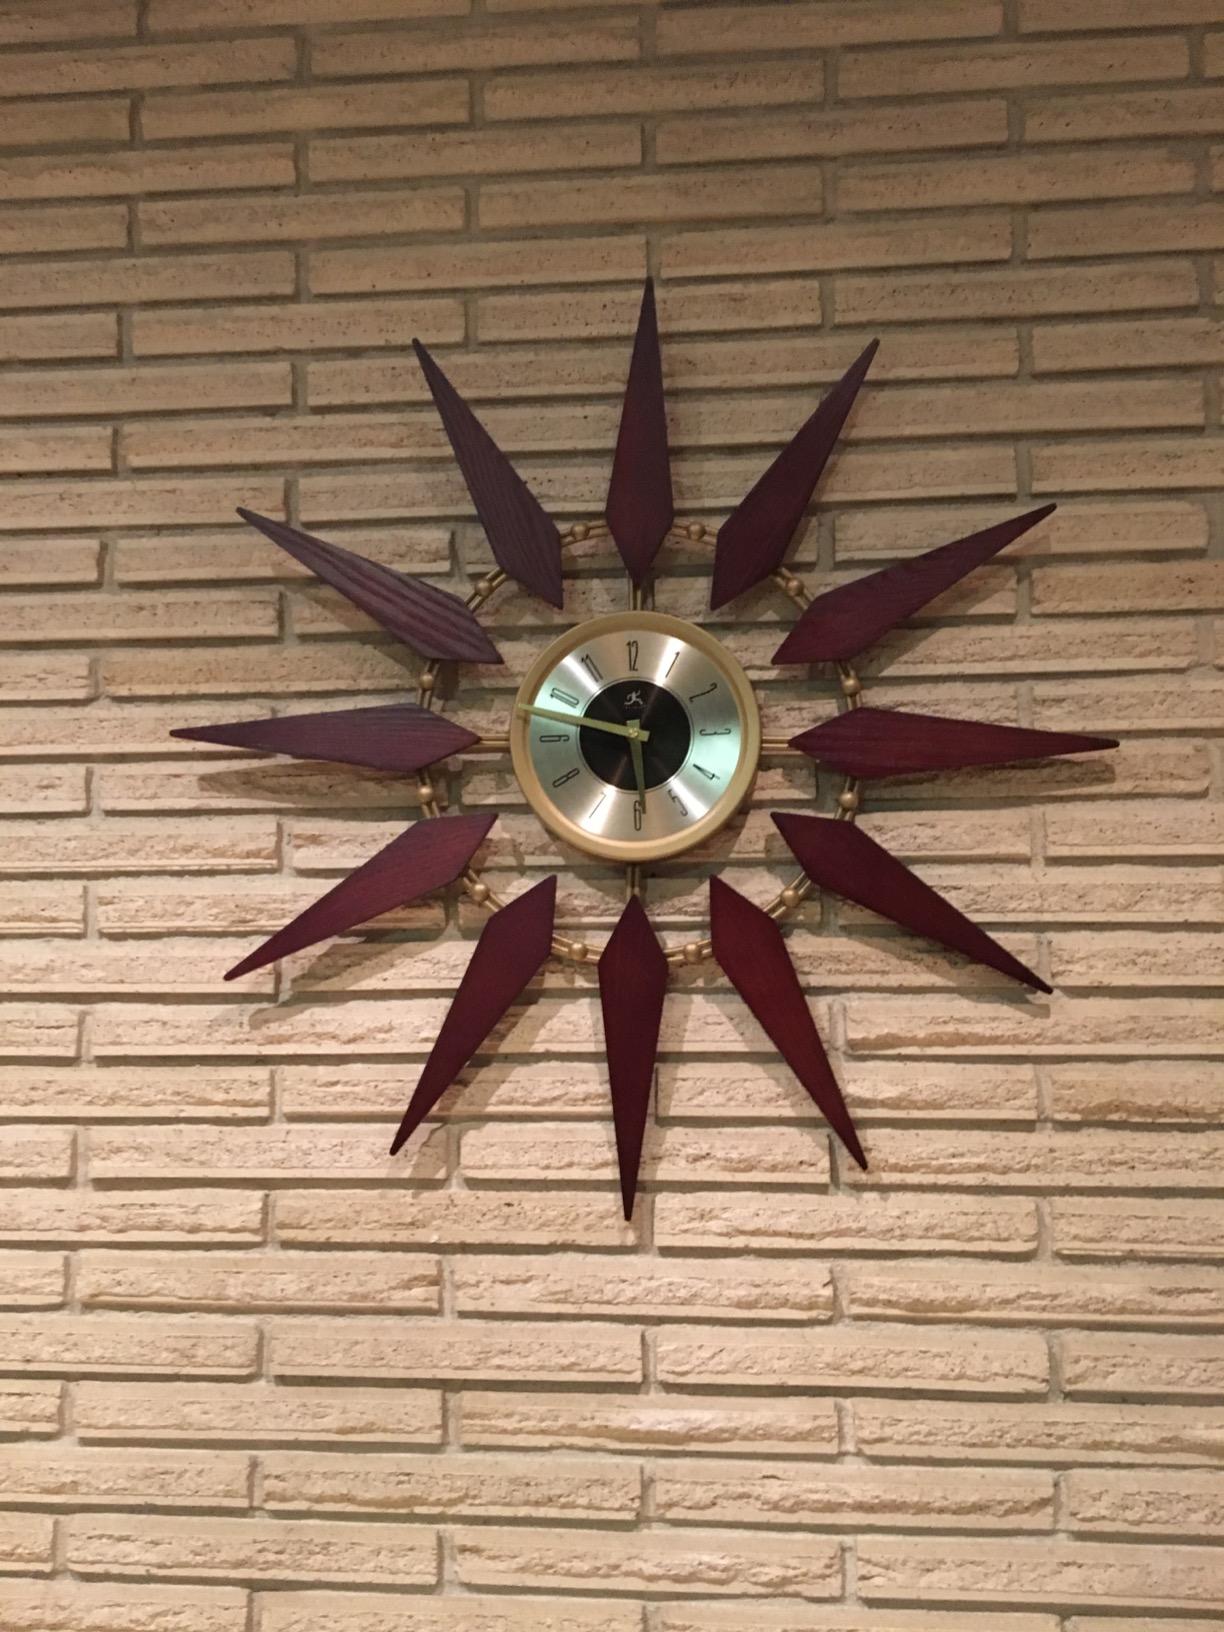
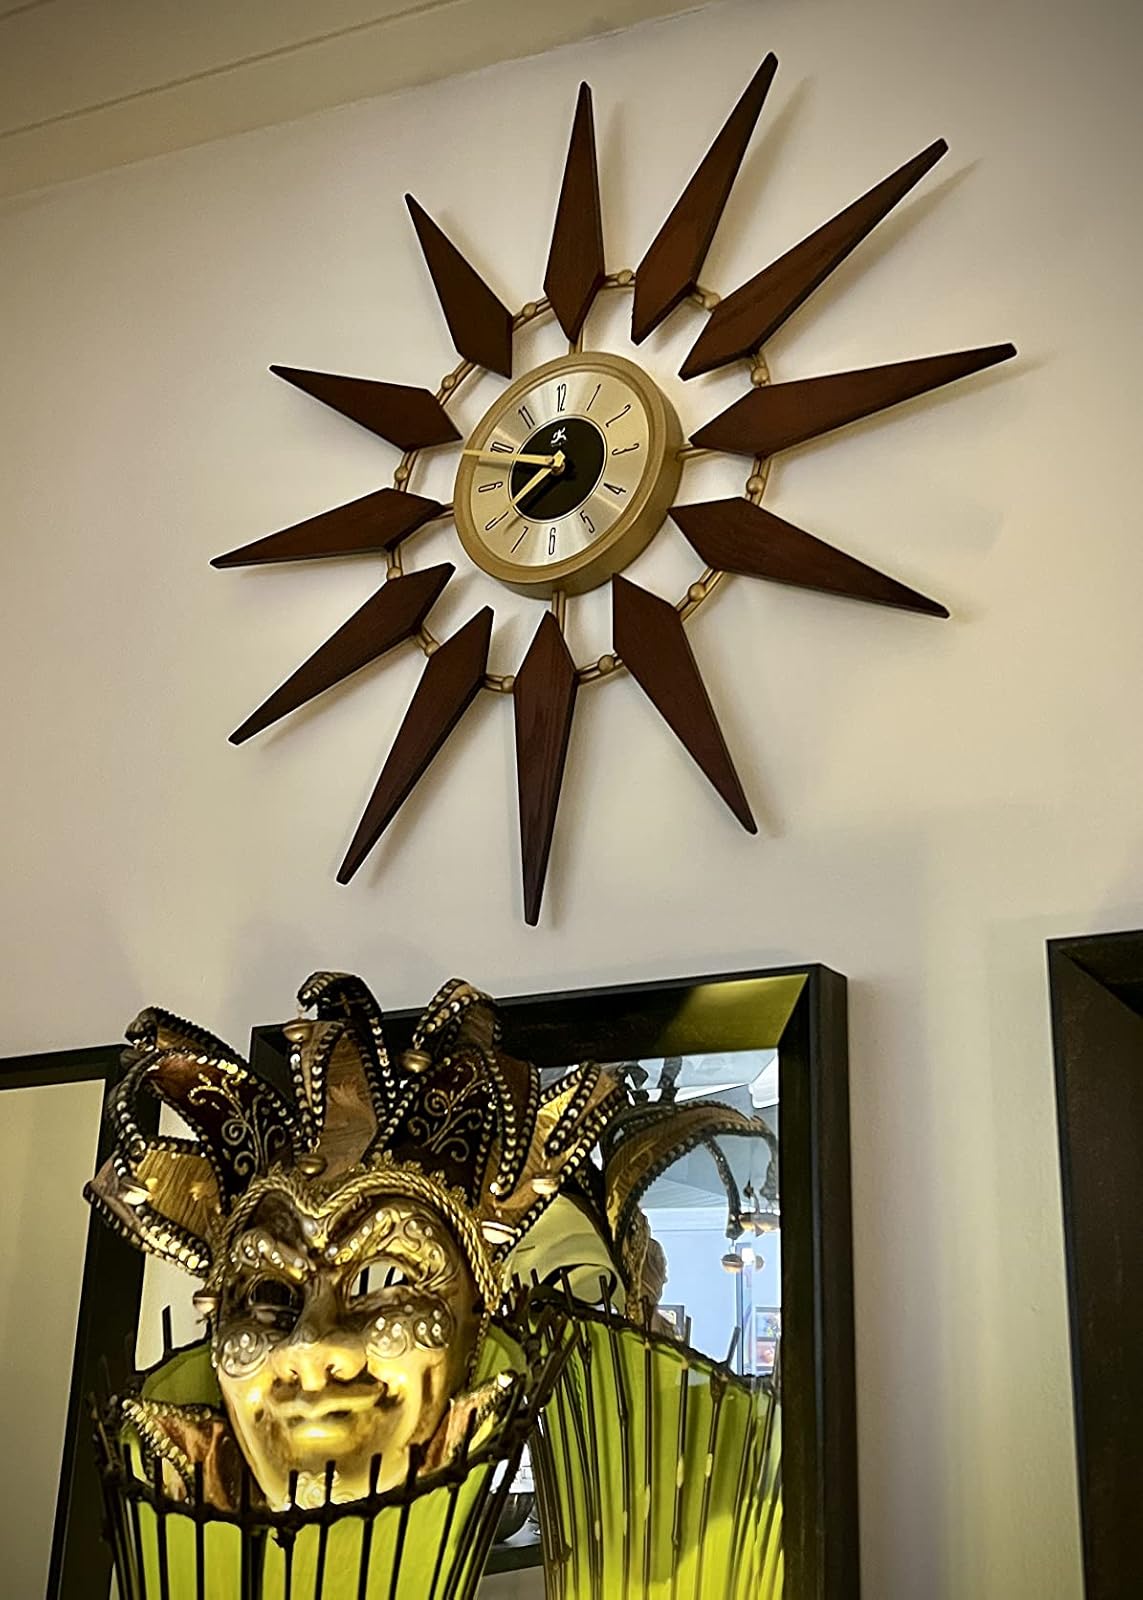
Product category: clock
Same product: yes